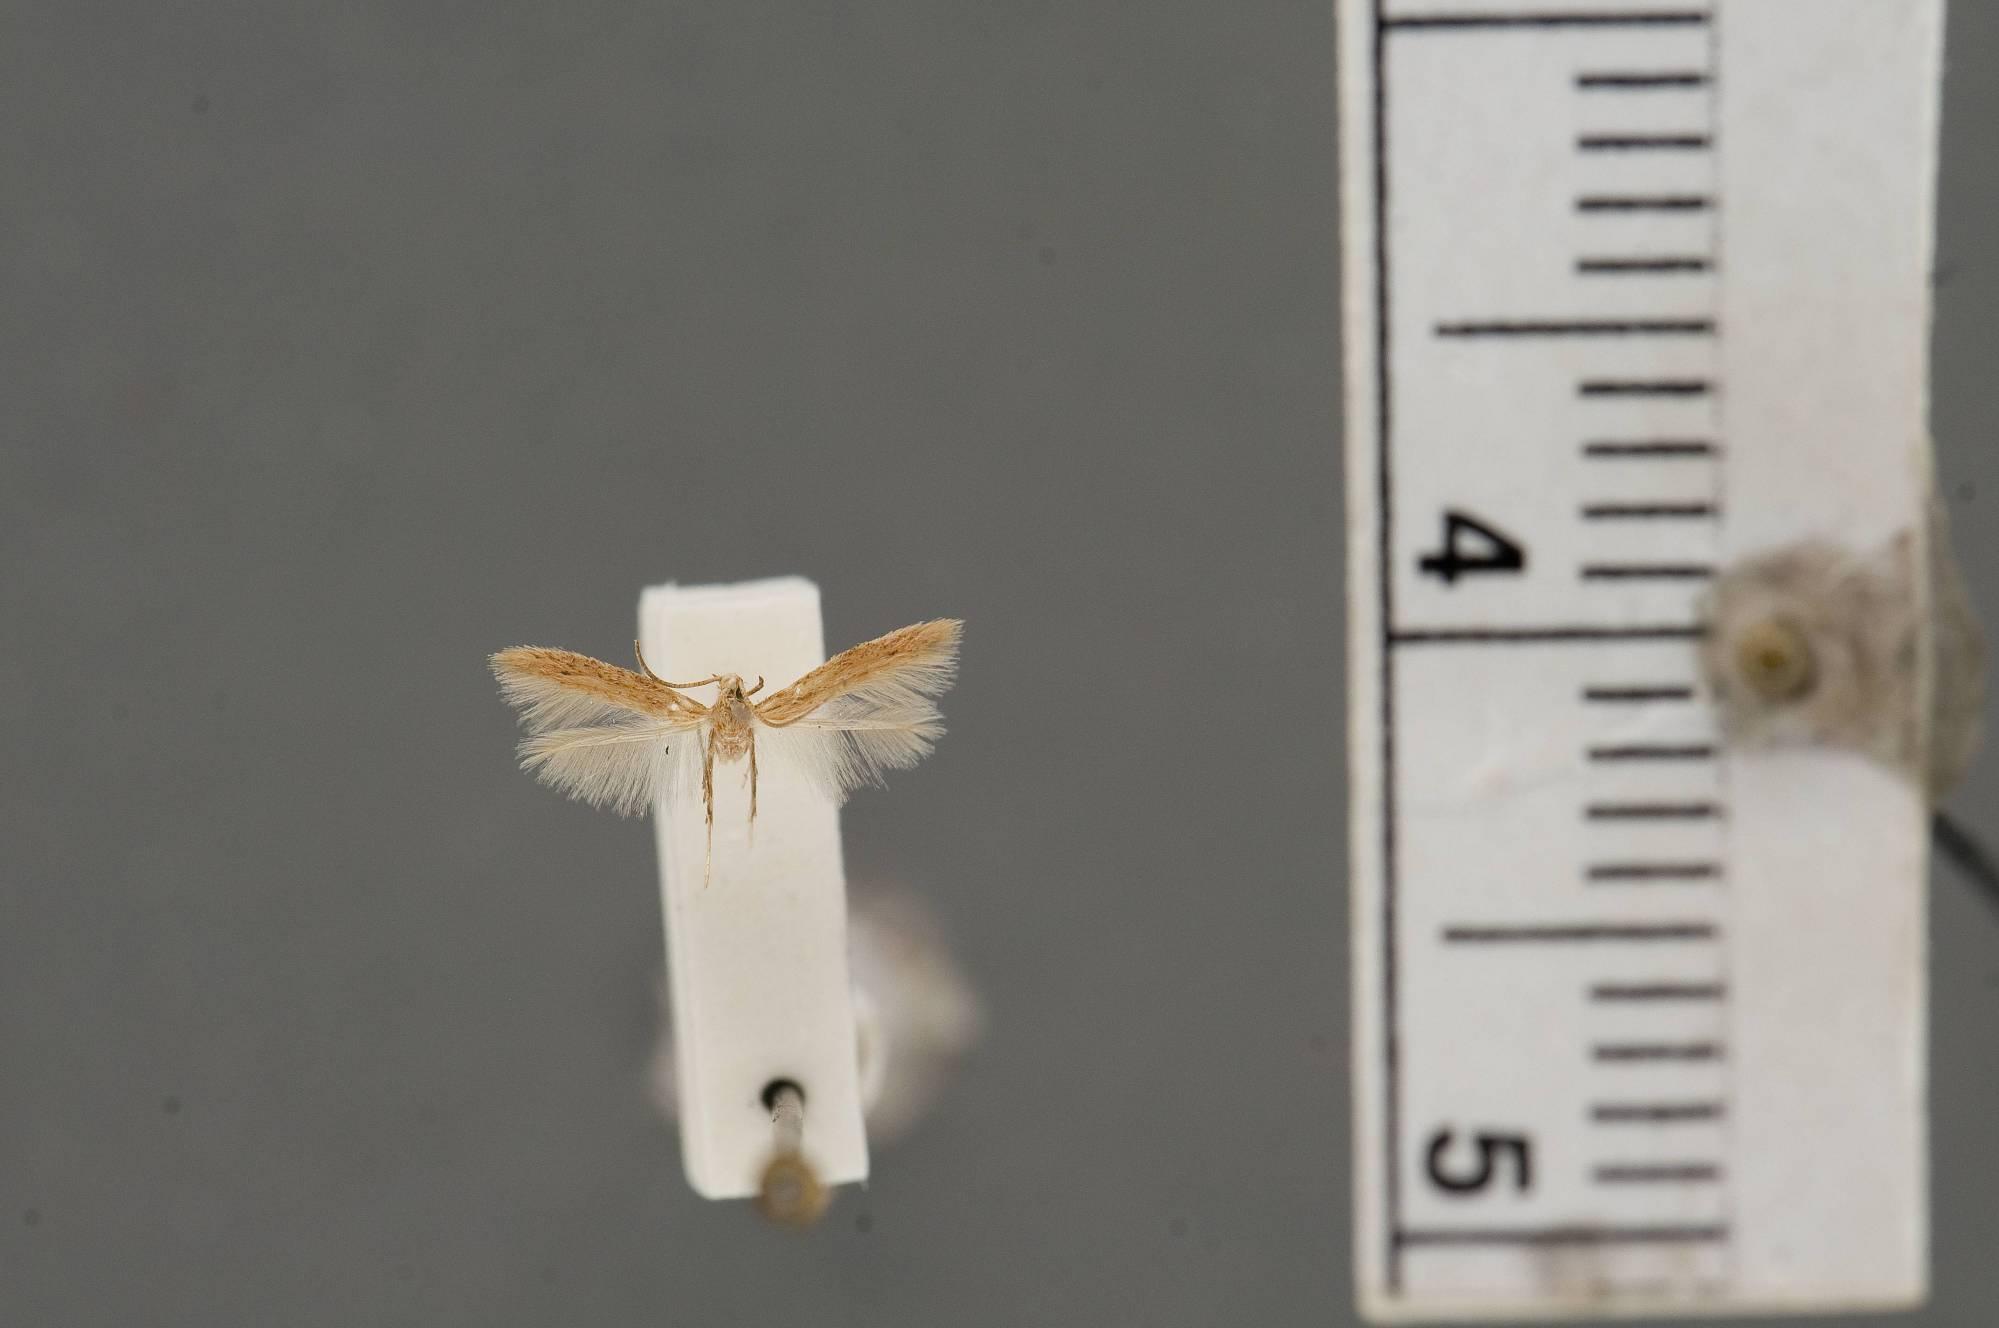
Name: Batrachedra testor
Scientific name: Batrachedra testor Hodges, 1967
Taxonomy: Animalia, Arthropoda, Insecta, Lepidoptera, Glossata, Batrachedridae, Batrachedrinae
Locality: Fisheating Creek, near Palmdale, Glades, Florida, United States
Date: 7 May 1964